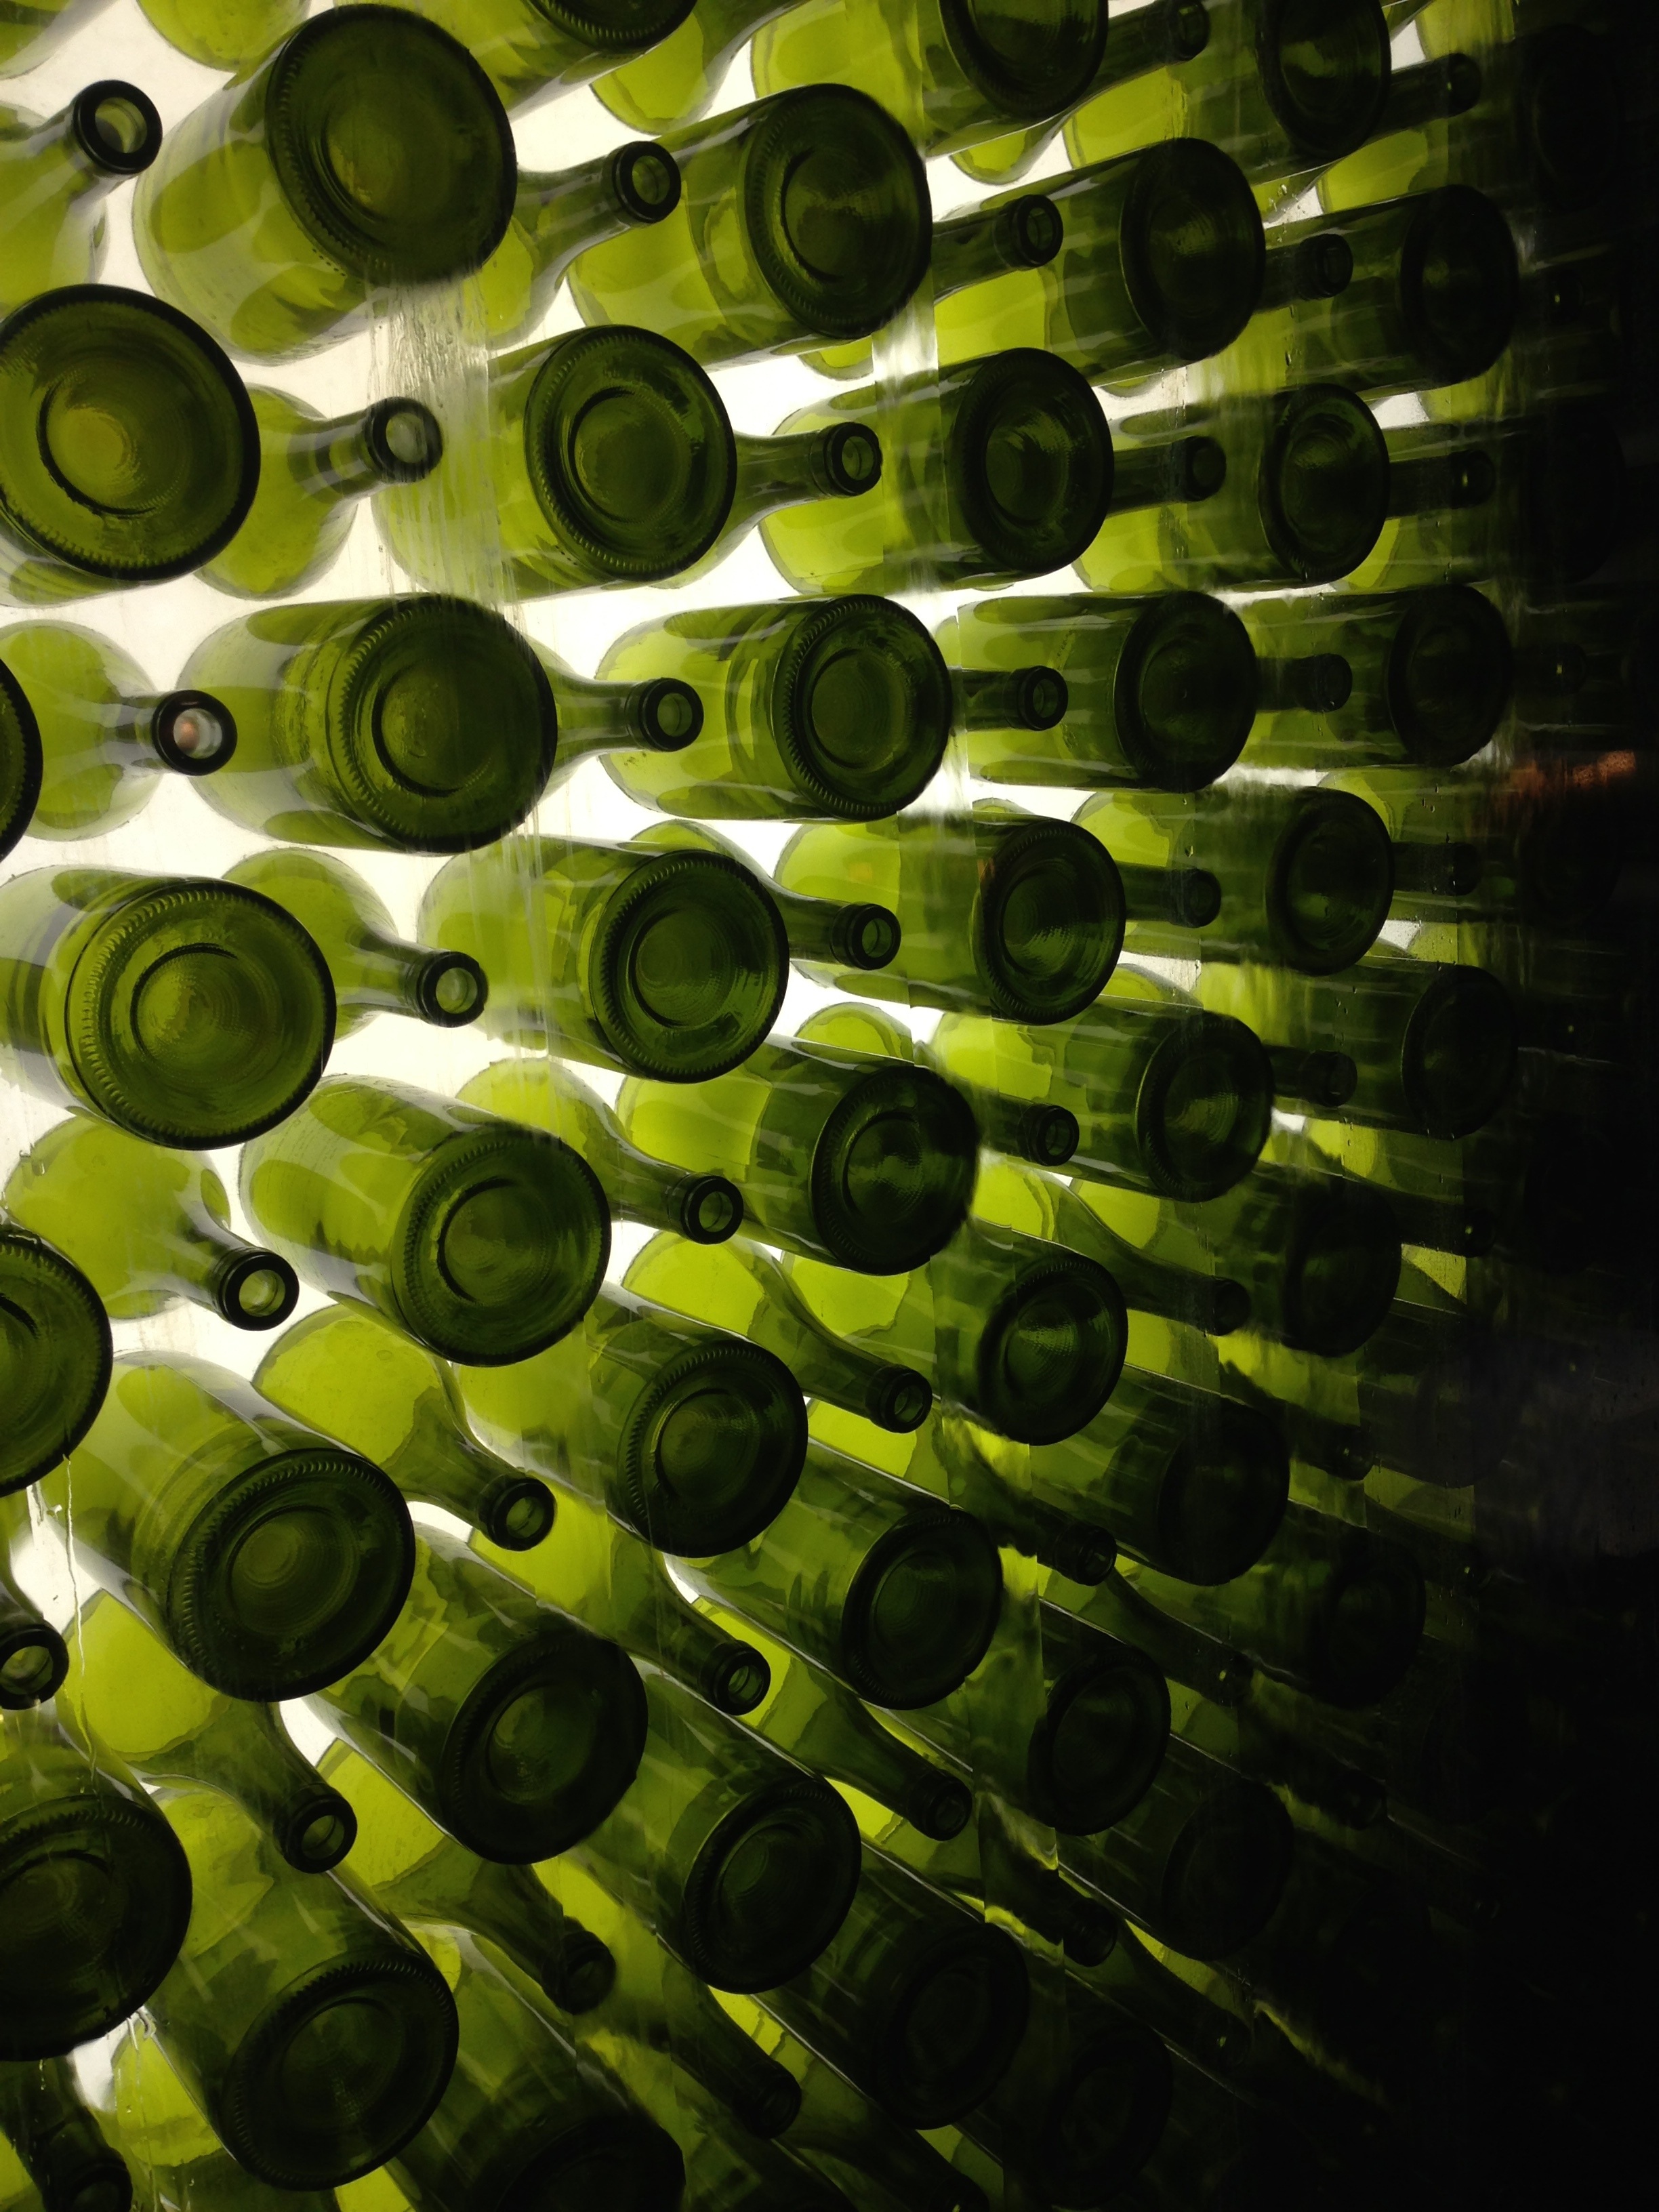
grass, light, plant, wine, texture, leaf, flower, number, wall, bar, pattern, line, green, yellow, circle, close up, design, bottles, shape, macro photography, computer wallpaper